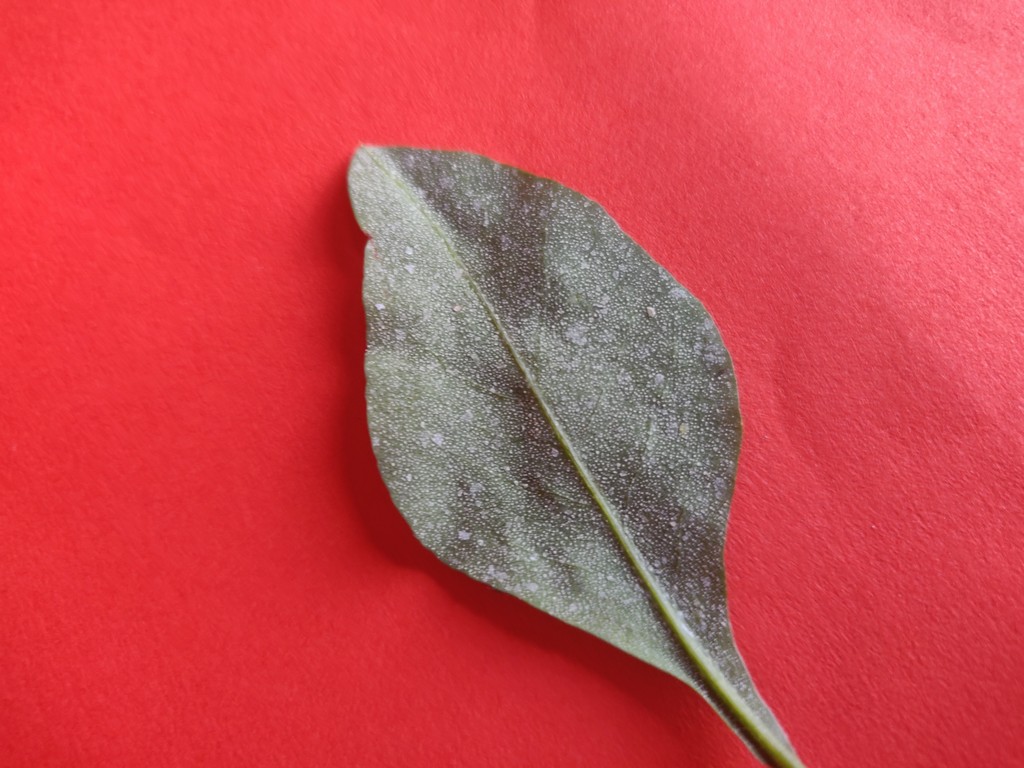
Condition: Unhealthy
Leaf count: single
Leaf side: back